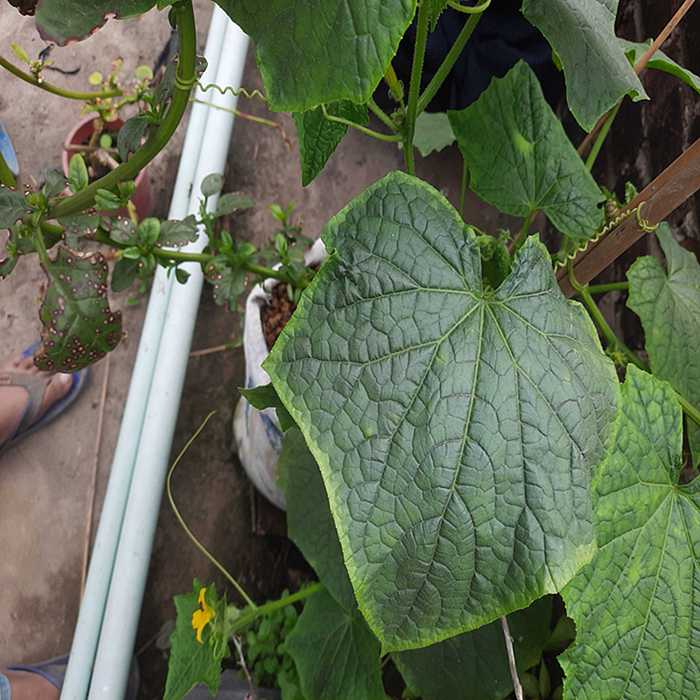
Plant: Cucumber
Label: Fresh leaf